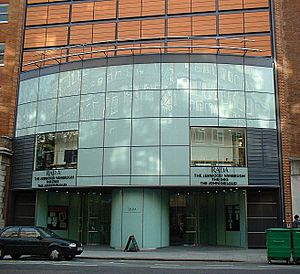
Royal Academy of Dramatic Art
RADA's teater i London.
Royal Academy of Dramatic Art eller Det kongelige britiske akademi for dramatisk kunst i Bloomsbury i London, er Englands største teateruddannelse for skuespillere og er blevet klassificeret som en af de største teaterskoler i verden. Den blev grundlagt i 1904 af Sir Herbert Beerbohm Tree.